Roza Pomerantz-Meltzer

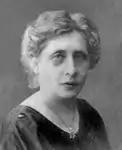
Roza Pomerantz-Meltzer

Roza Pomerantz-Meltzer (Polish: Róża Pomeranc-Melcer; November 5, 1880 – October 19, 1934) was a Polish writer and novelist based in the city of Lviv. In 1922 she became the first Jewish woman to be elected to the Sejm, the Parliament of Poland, as a member of the Committee of United National Jewish Parties. A strong promoter of Zionism, she was an influential member of local Jewish women's organizations, especially the "Koło Kobiet Żydowskich" (Jewish Women's Circle). She contributed to a number of local and foreign journals, writing in both German and Polish, and participated in international congresses.